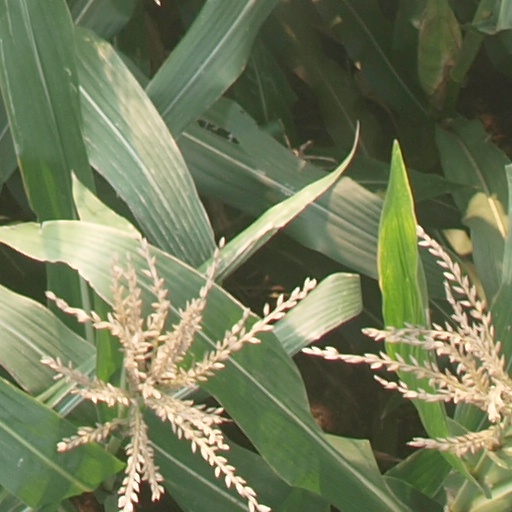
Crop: maize; corn